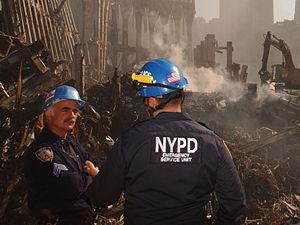
Le New York City Police Department Emergency Service Unit est l'unité des services d'urgence du NYPD. C'est une section du Bureau des services de patrouille, l'unité fournit un soutien spécialisé à d'autres unités du NYPD. Par exemple, son unité canine. L'ESU fonctionne comme le SWAT et travaille souvent avec les négociateurs du NYPD pour les prises d'otages. Les membres du «ESU» sont formés dans de multiples disciplines. Ils sont toujours en patrouille avec 10 camions lourds et de nombreux véhicules de patrouille d'urgence. Il y a aussi toujours deux sergents ou lieutenants dans des véhicules banalisés pour superviser les opérations du ESU en cas de besoin. Ceux-ci sont appelés "U-Cars" sur la radio du NYPD, par exemple, "U-5".